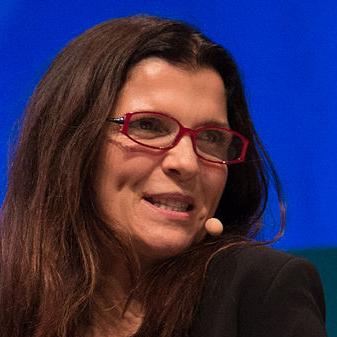
Age: 52